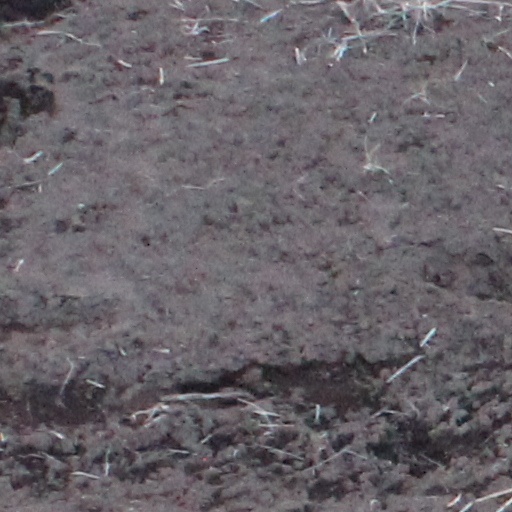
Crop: wheat